Khmelnytskyi Oblast

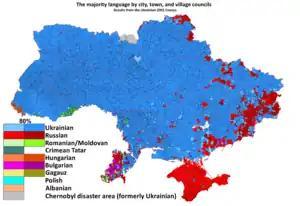
According to the 2001 Ukrainian census, Ukrainian was the native language for over 95% of Khmelnytskyi Oblast's population: it was the dominant language in all of the city, town, and village councils of the oblast.

Due to the Russification of Ukraine during the Soviet era, the share of Ukrainian speakers in the population of Khmelnytskyi Oblast gradually decreased between the 1970 and 1989 censuses, while the share of Russian speakers increased. Native language of the population of Khmelnytskyi Oblast according to the results of population censuses: